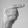
ASL letter: G